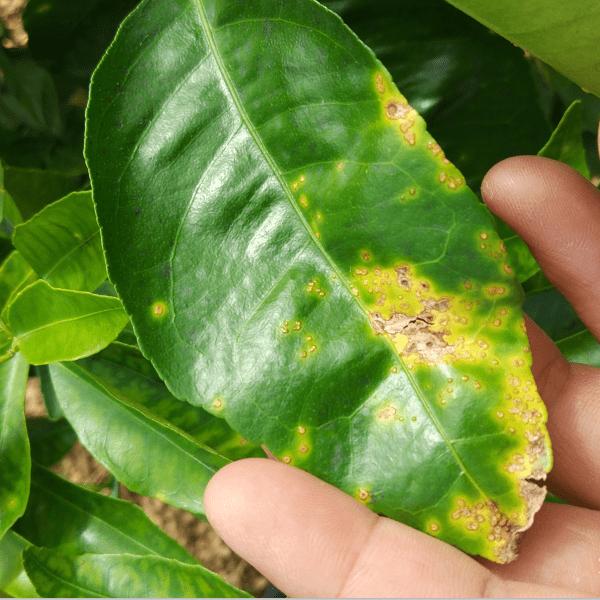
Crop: unknown
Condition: citrus_citrus_canker